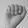
ASL letter: A